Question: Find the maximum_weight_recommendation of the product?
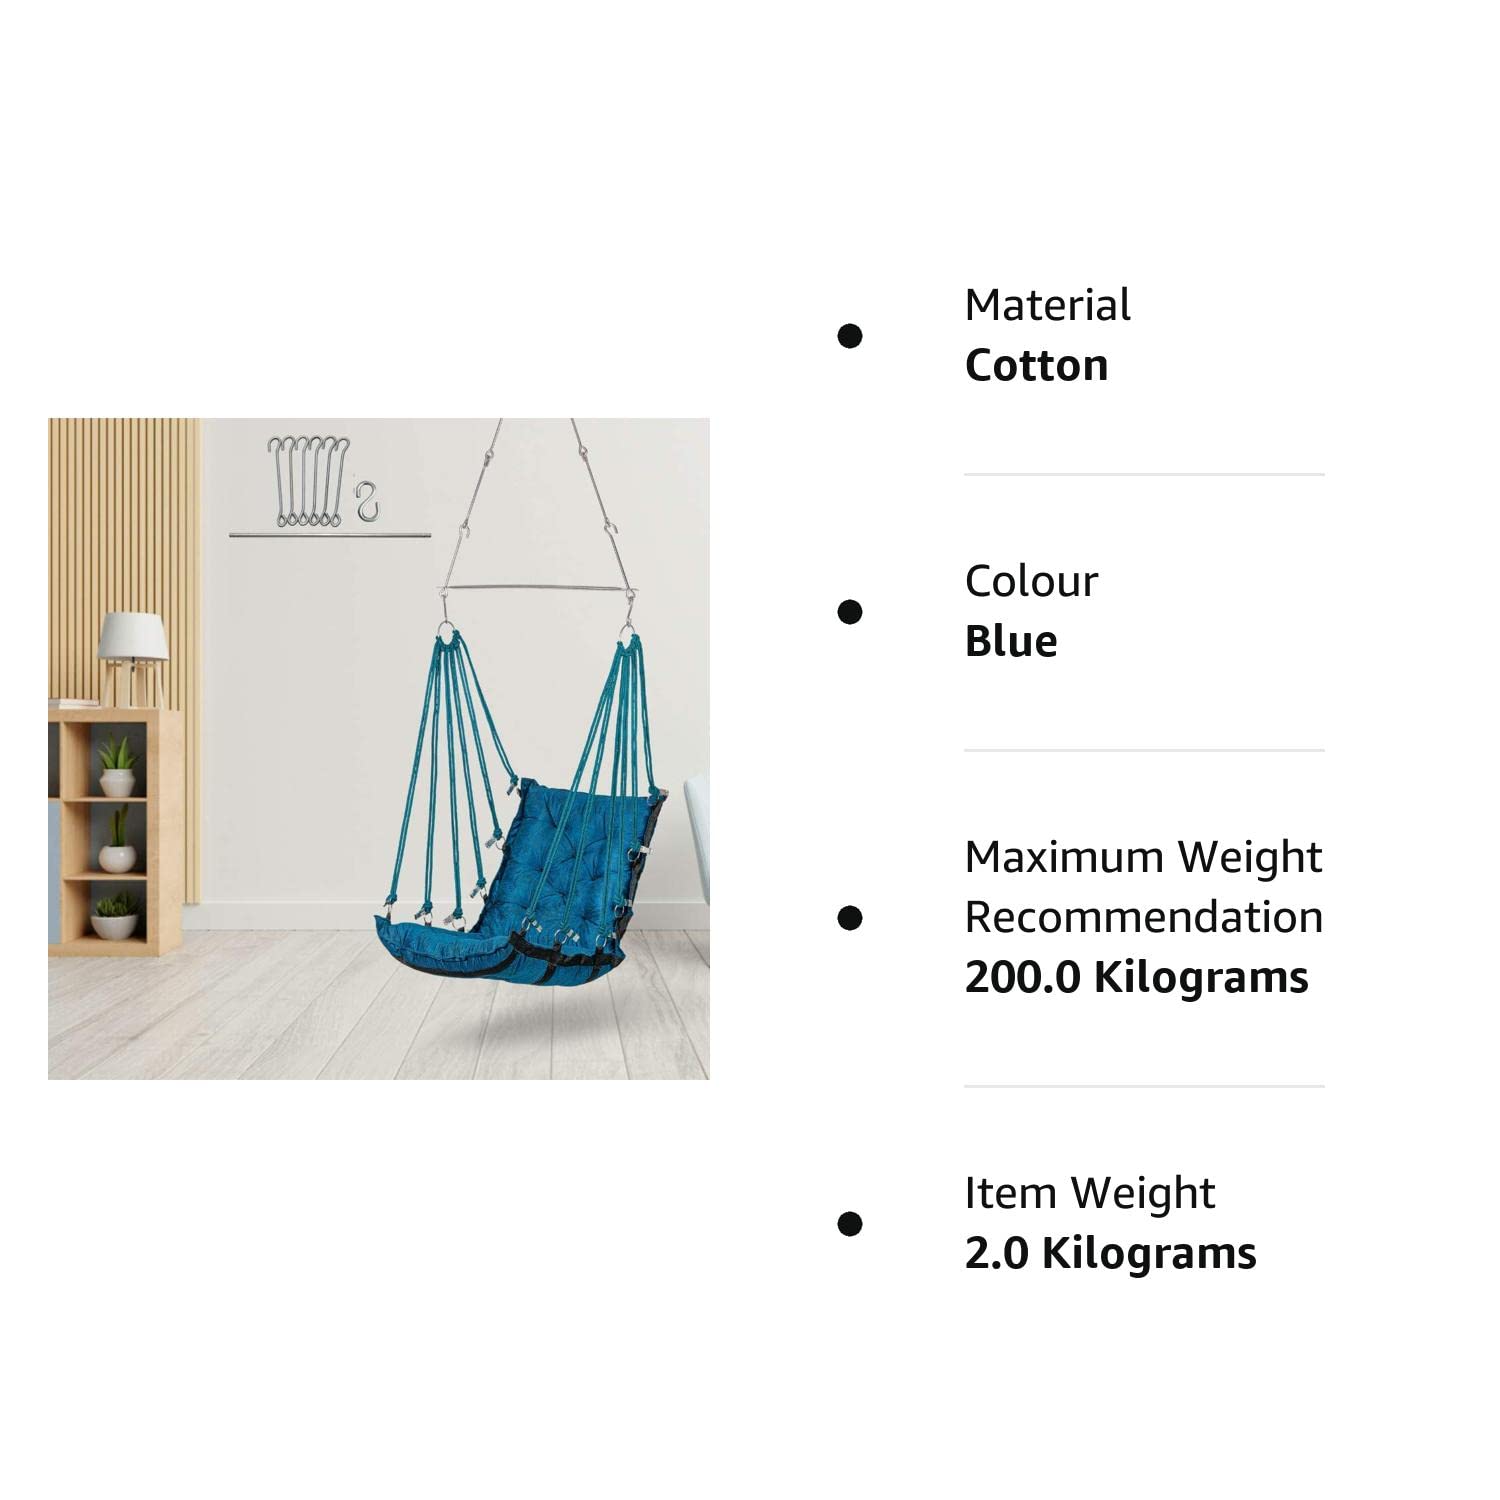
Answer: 200 kilogram